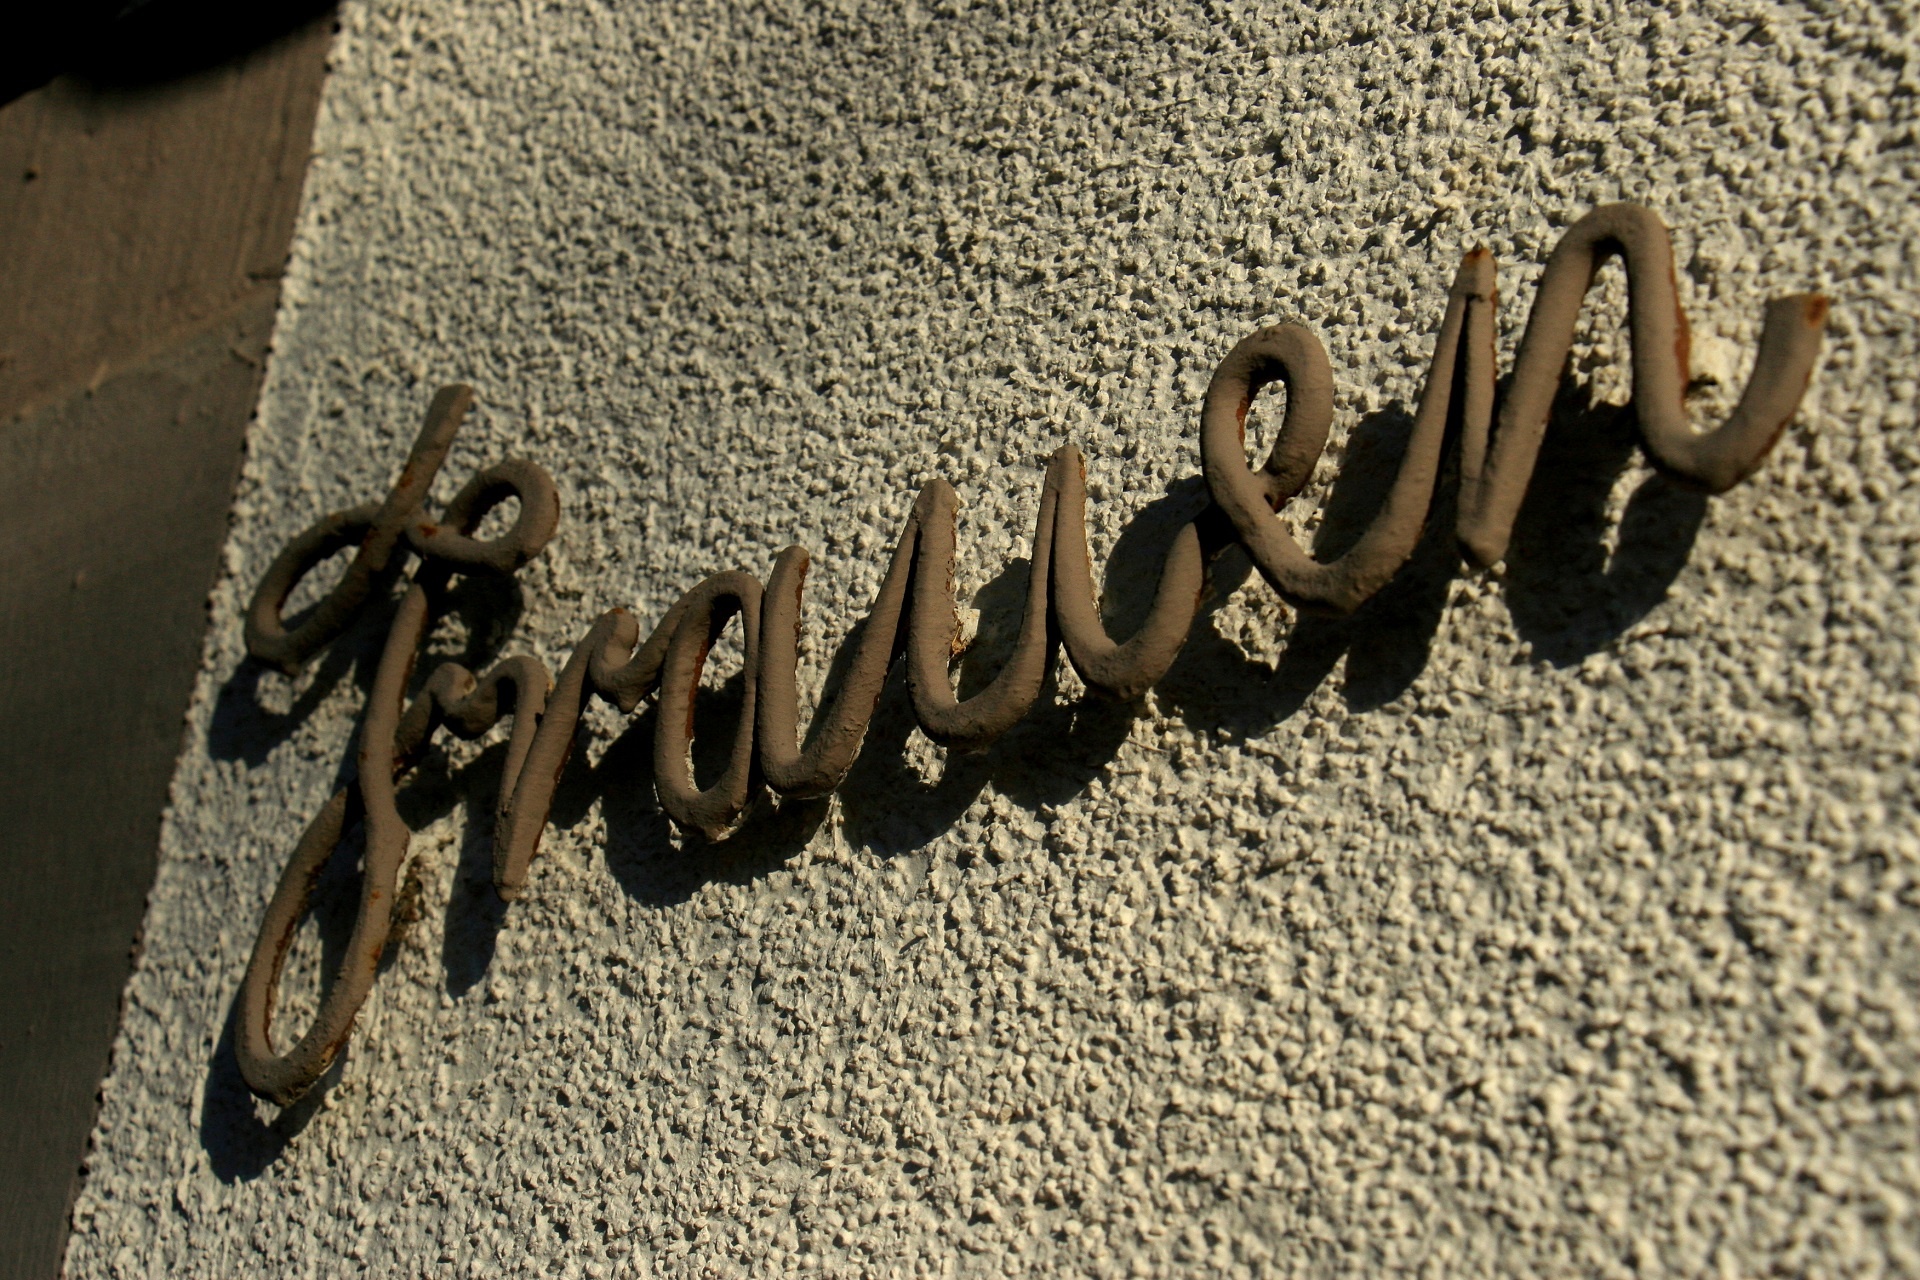
wood, woman, wall, shadow, toilet, material, art, shield, iron, carving, gender